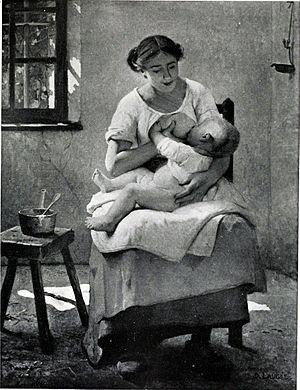
Jeune mère
Désiré François Laugée, né à Maromme le 25 janvier 1823 et mort à Paris le 24 janvier 1896, est un peintre naturaliste, historique, religieux et un poète français.